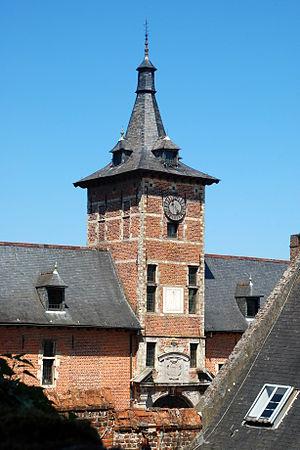
Belgique - Brabant wallon - Château de Rixensart
Le château de Rixensart est un château habité par les Princes de Merode et situé à Rixensart dans la province belge du Brabant wallon.